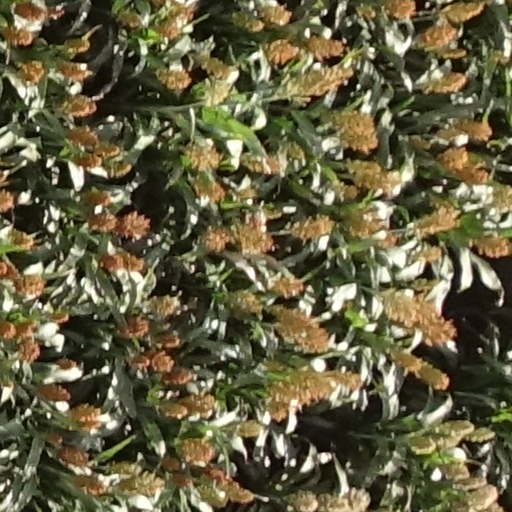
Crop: sorghum